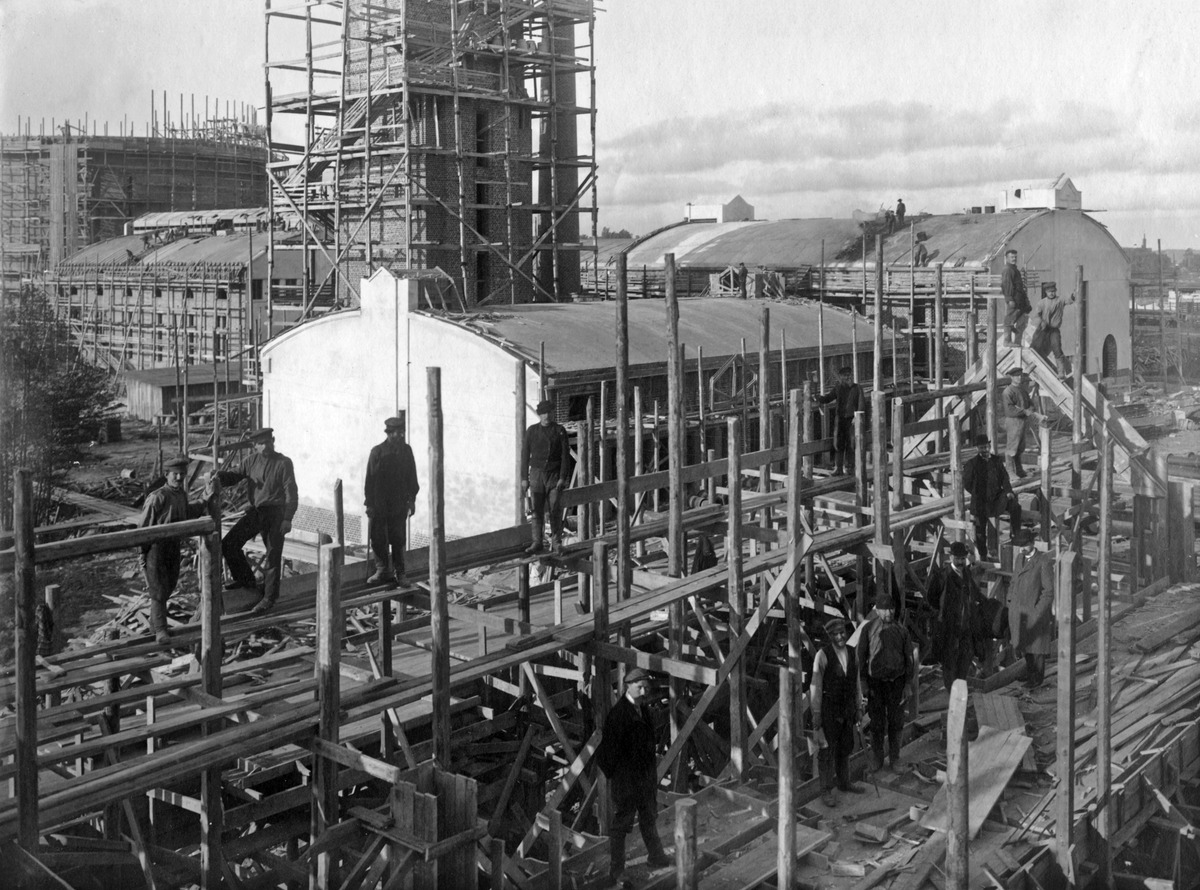
Helsingin kaupungin kaasulaitoksen rakennustyömaa Suvilahdessa, Sörnäisten rantatie 20
sisällön kuvaus: Helsingin kaupungin kaasulaitoksen rakennustyömaa Suvilahdessa, Sörnäisten rantatie 20. mustavalkoinen
Ajankohta: kuvausaika 1909
Paikka: Suomi, Uusimaa, Helsinki, Sörnäinen Helsinki, Sörnäisten rantatie 20
Aiheet: Helsingin kaupunki, rakentaminen, rakennustyömaat, rakennustekniikka, työtelineet, kaasulaitokset, energia, kunnallistekniikka